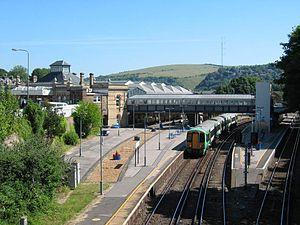
La gare de Lewes est une gare ferroviaire desservant la ville de Lewes au Royaume-Uni.